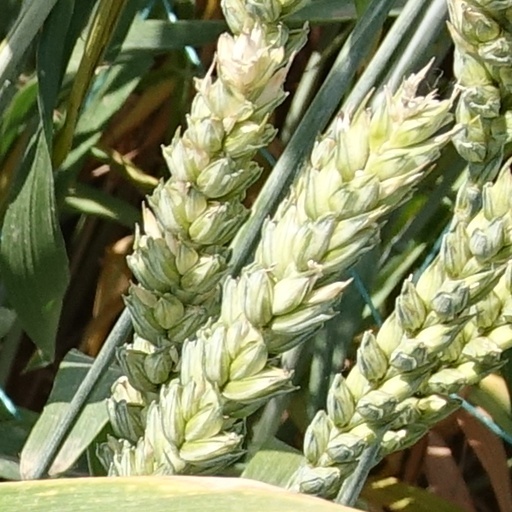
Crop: wheat